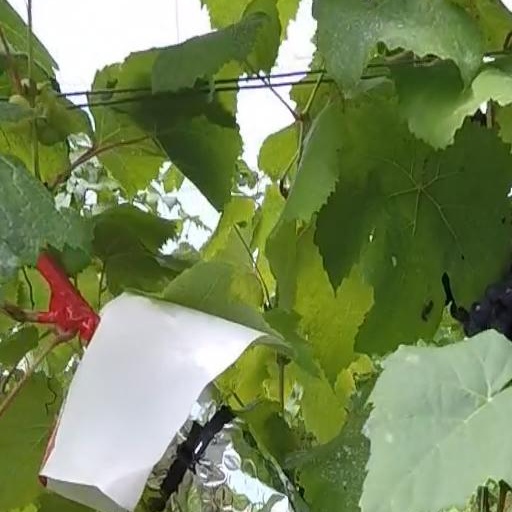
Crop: grape